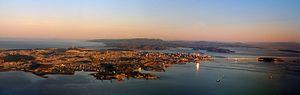
La baie de San Francisco se situe sur la côte ouest des États-Unis dans l'État de Californie. C'est un estuaire peu profond dans lequel débouchent des eaux drainant approximativement 40 % de la Californie, provenant notamment des fleuves Sacramento et San Joaquin prenant source dans la chaîne Sierra Nevada avant de se jeter dans l'océan Pacifique. Plus précisément, ces deux fleuves débouchent dans la baie Suisun, qui donne sur le détroit de Carquinez pour rejoindre Napa River à l'entrée de la baie de San Pablo, qui est elle-même connectée au sud à la baie de San Francisco, mais l'ensemble de ces baies est en général désigné comme « la baie de San Francisco ».